Fred Moosally

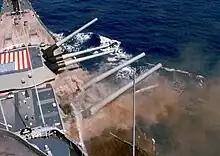
Turret Two's center gun explodes.

At 09:53, about 81 seconds after Moosally's order to load and 20 seconds after the right gun had reported loaded and ready, Turret Two's center gun exploded. A fireball between and and traveling at per second with a pressure of 4000 lb per square inch (281 kg per square cm) blew out from the center gun's open breech. The fireball spread through all three gun rooms and through much of the lower levels of the turret. All 47 crewmen inside the turret were killed. The turret contained most of the force of the explosion.